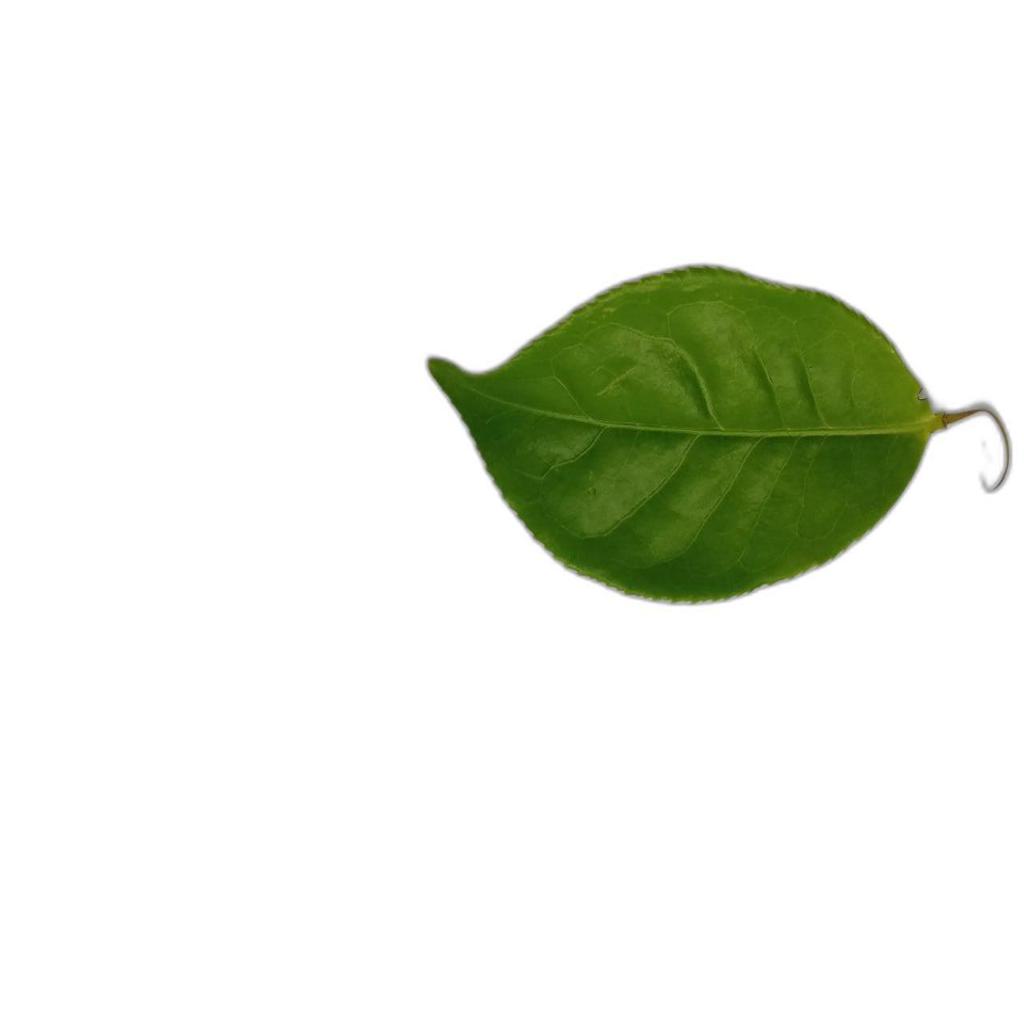
Label: Healthy